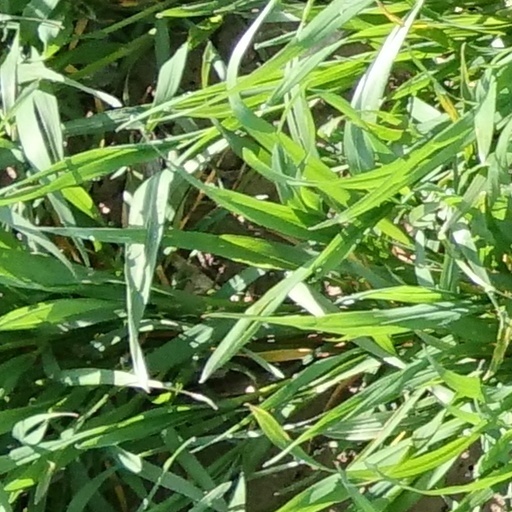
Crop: wheat